Kitty Kelley

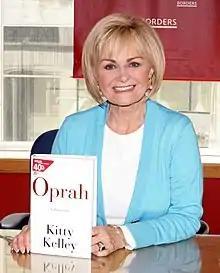
Kelley at Borders Books and Music in Chicago, April 2010

Katherine Kelley (born April 4, 1942) is an American journalist and author of best-selling unauthorized biographies of Jacqueline Kennedy Onassis, Elizabeth Taylor, Frank Sinatra, Nancy Reagan, the British royal family, the Bush family, and Oprah Winfrey.